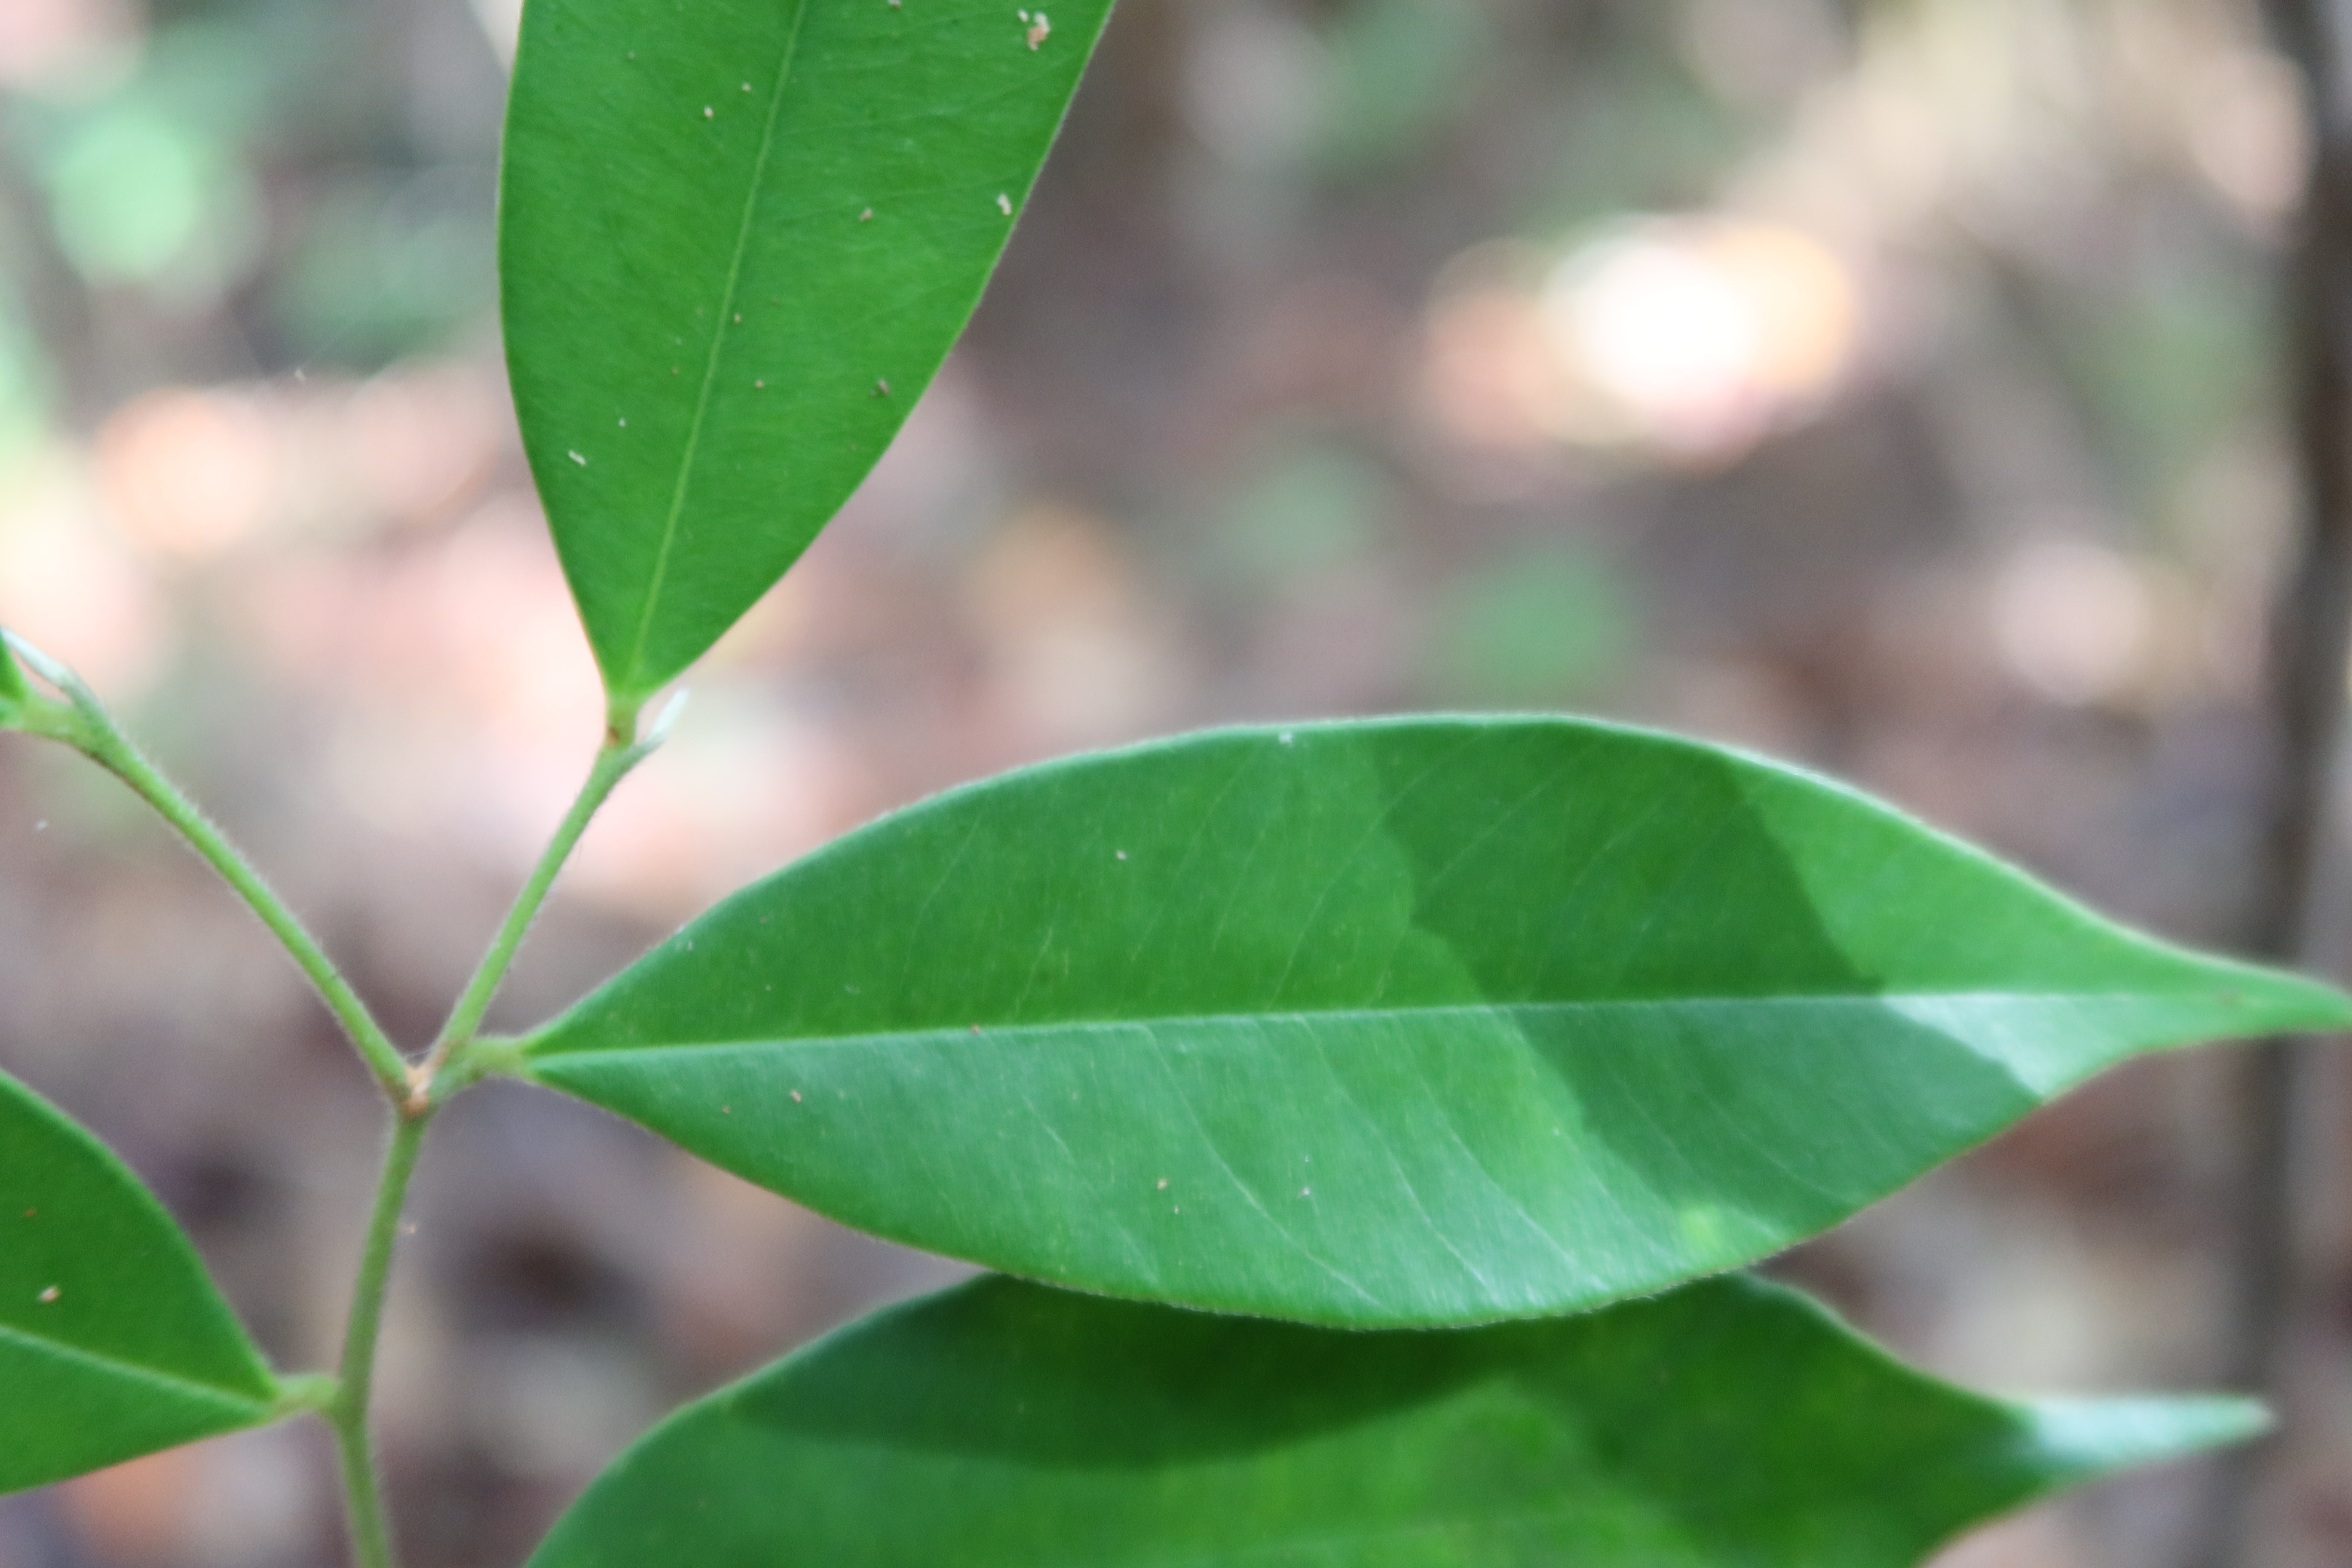
Label: Healthy